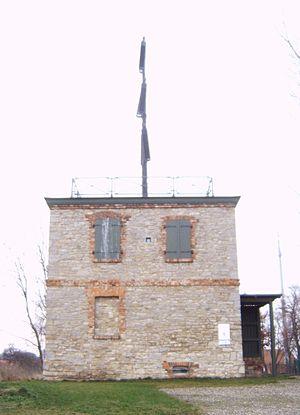
Le télégraphe optique prussien est un système de communication télégraphique entre Berlin et la Rhénanie, qui pouvait transmettre des messages administratifs et militaires au moyen de signaux optiques sur une distance de près de 550 km. La ligne télégraphique comprenait jusqu'à 62 stations télégraphiques, munies de mâts de signalisation portant chacun six bras mus par des cordes. Les stations étaient équipées de longues-vues avec lesquelles les télégraphistes lisaient les signaux spécialement codés d'une station émettrice, et ils les répétaient immédiatement à la suivante. Trois expéditions télégraphiques à Berlin, Cologne et Coblence permettaient l'accueil, le chiffrement, le déchiffrement et la délivrance des dépêches officielles. Cette installation a été rendue superflue par l'introduction du télégraphe électrique. Même si l'on ne transmet plus de message par télégraphie optique, le principe reste utilisé dans l'alphabet sémaphore, et sous une forme très simplifiée dans les signaux ferroviaires mécaniques